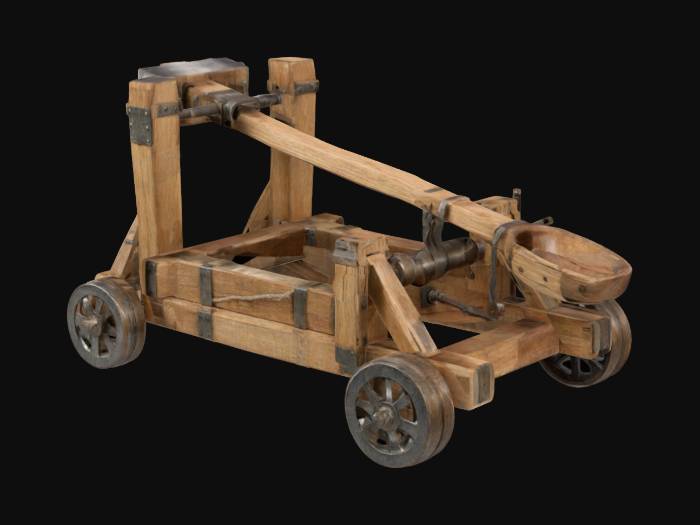
미적 점수 (1~10점): 1